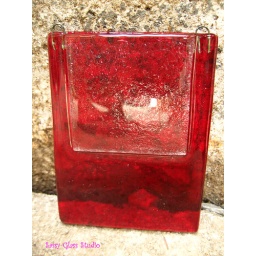
Photo pocket in red fused glass